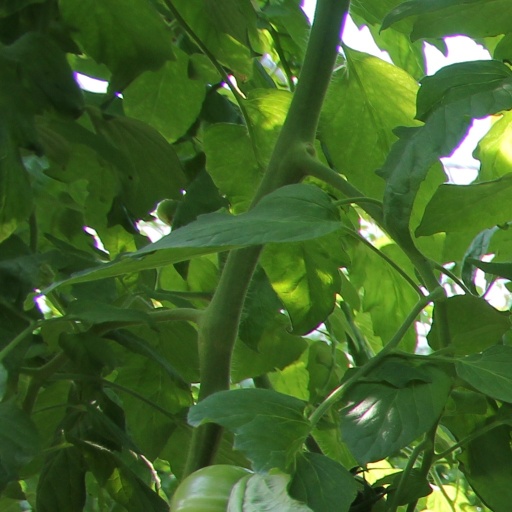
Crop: tomato